Kir Ianulea

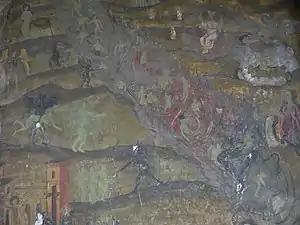
Depiction of Hell in an 18th-century Romanian Orthodox mural (Sfântul Elefterie Vechi, Bucharest)

The central theme in Caragiale's story is directly borrowed from Western European Renaissance stories which have the devilish creature Belphegor as their protagonist. A better known Italian-language incarnation of the theme is Niccolò Machiavelli's "Belfagor arcidiavolo", published in his 1549 collected works. Machiavelli's text was however preceded by a shorter version, signed Giovanni Brevio and first printed 1545 as "Novella di Belfagorx". In the 19th century, Scottish academic John Colin Dunlop claimed that these writings were all based on a since-lost Renaissance Latin version. A separate French-language version was published before in the 17th century, as part of Jean de La Fontaine's "Contes". Although the story had already been circulating in a Romanian variant (printed in Moldavia), Caragiale's version was primarily based on a French translation from Machiavelli: "Nouvelle très plaisante de l'archidiable Belphégor" ("A Very Enjoyable Novella about the Archdevil Belphegor"). However, he also checked other variants, and informed himself about a German-language translation.